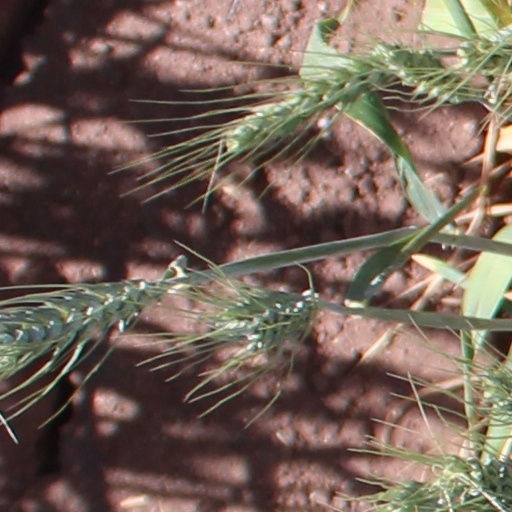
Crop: wheat